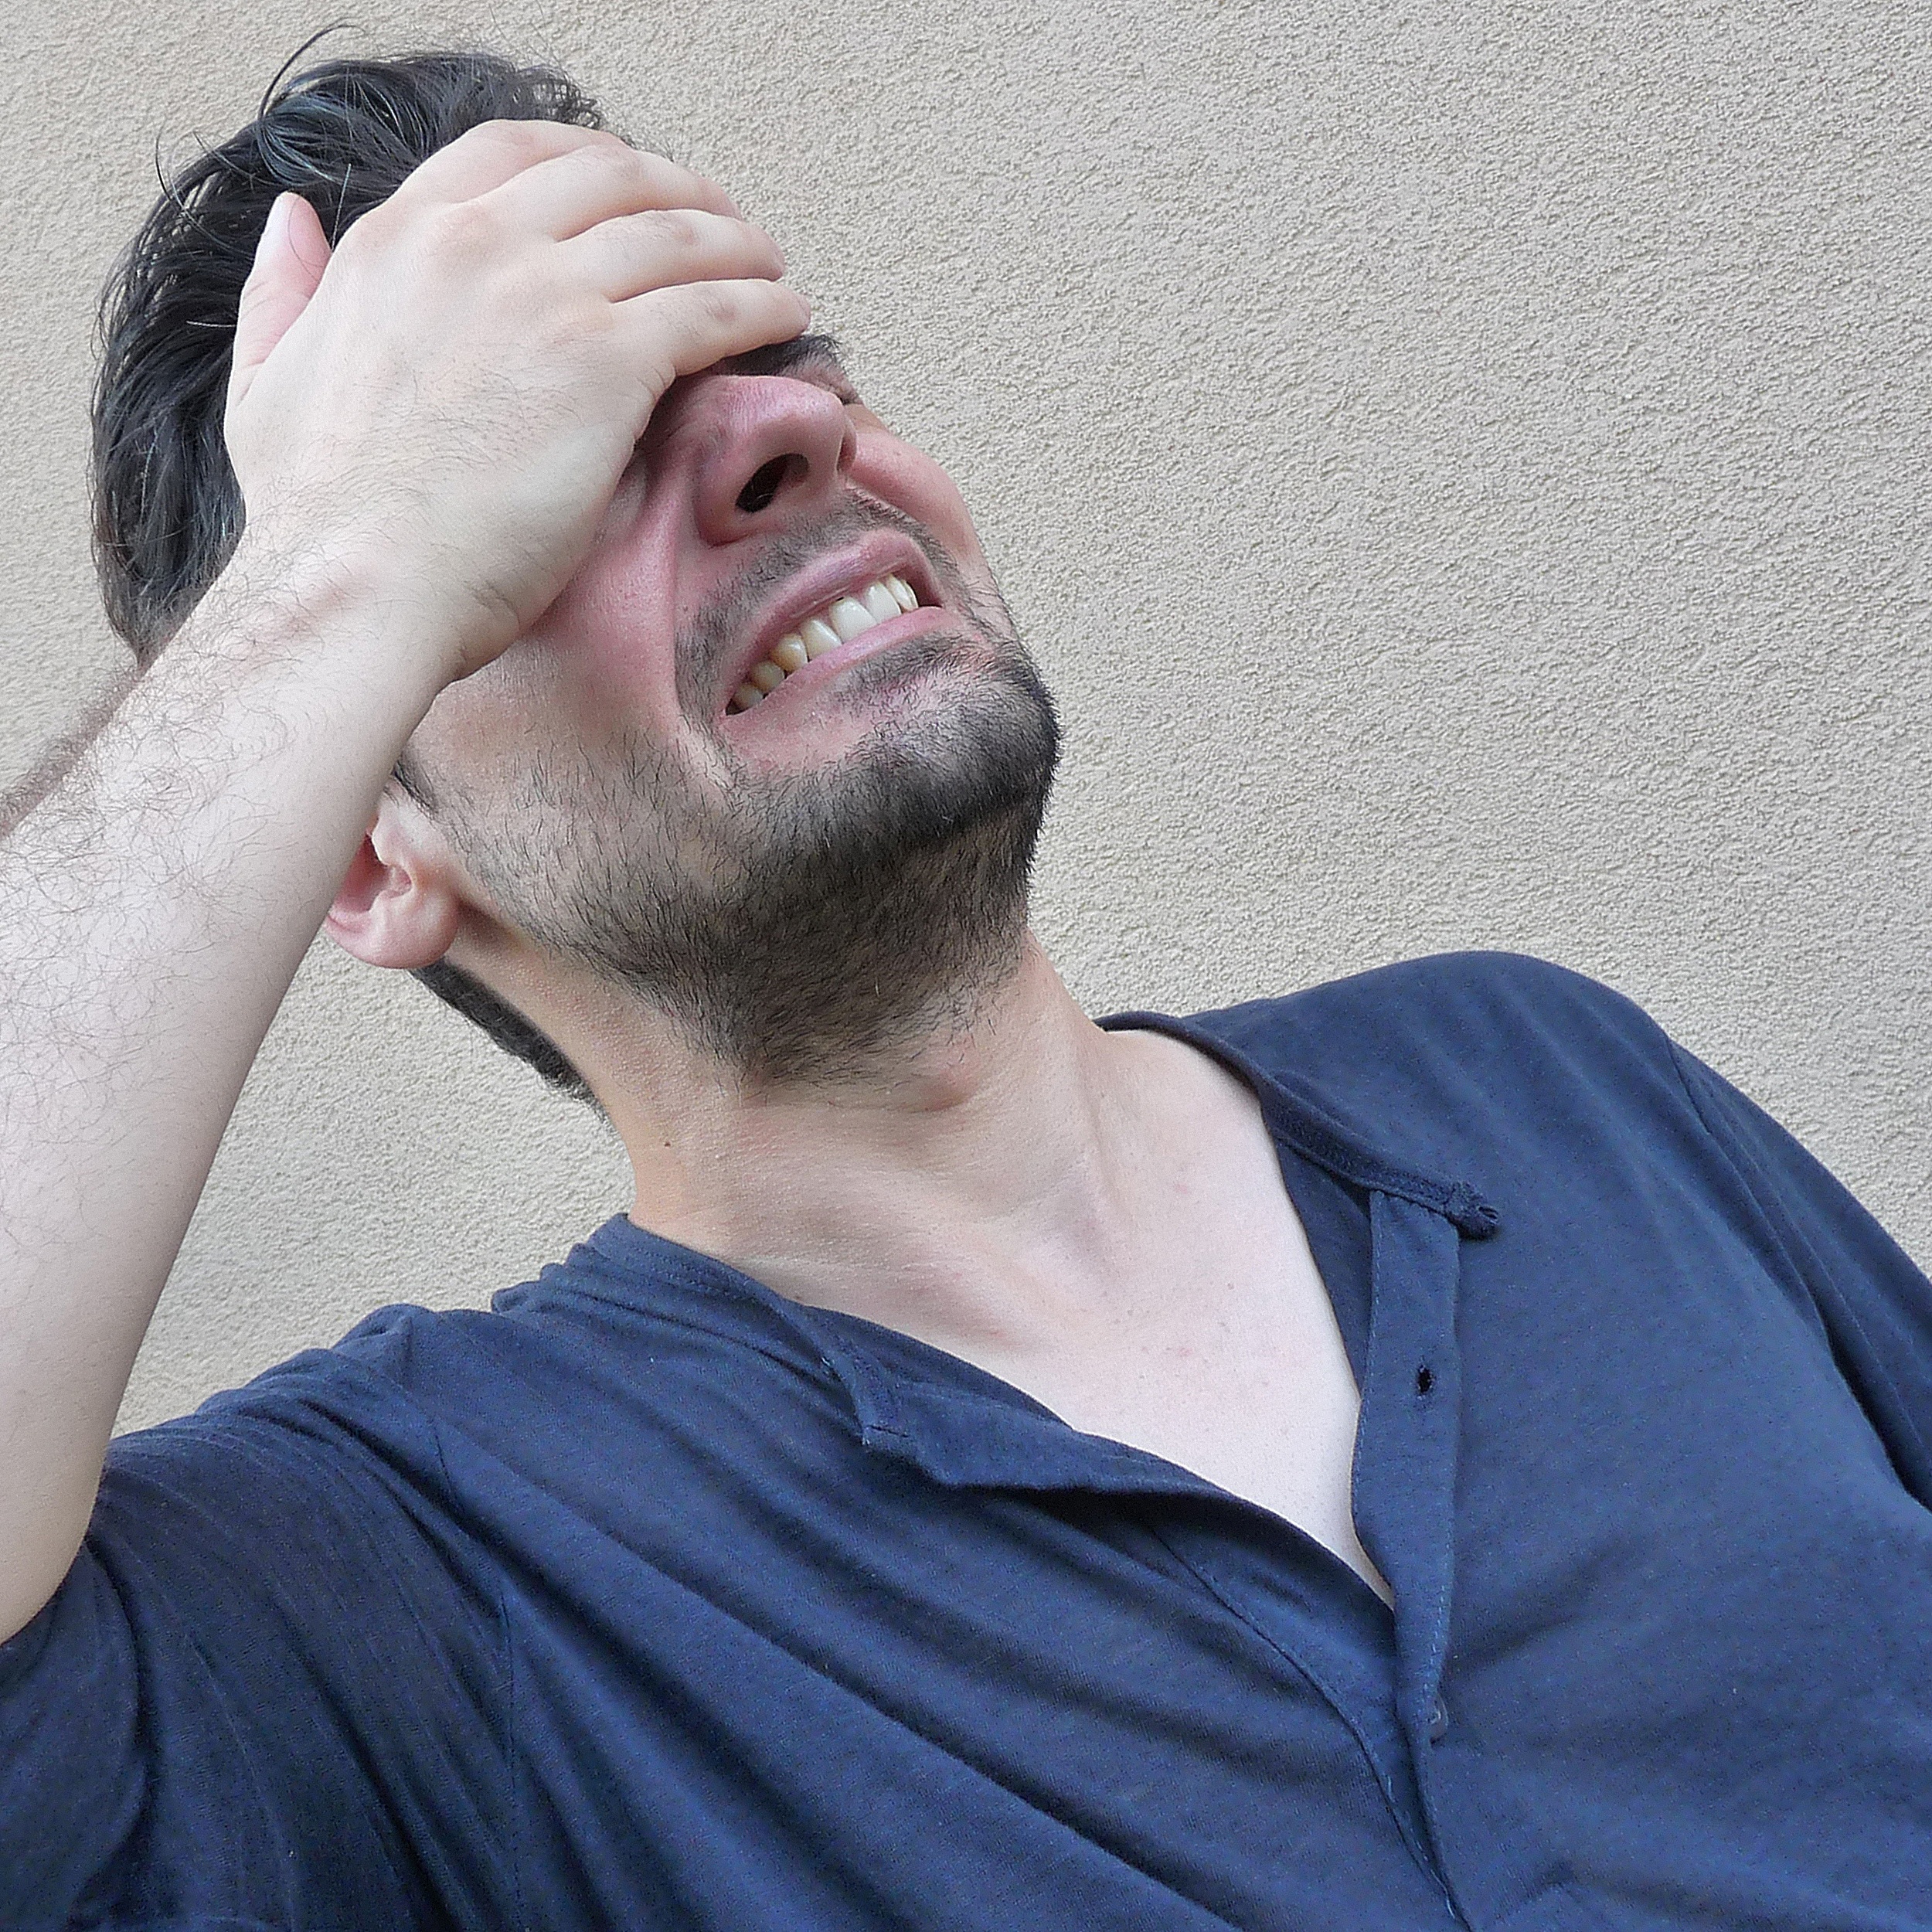
man, person, hair, male, portrait, blue, hairstyle, beard, mouth, face, nose, neck, head, moustache, image, organ, stress, unhappy, headache, sense, stressed man, facial hair